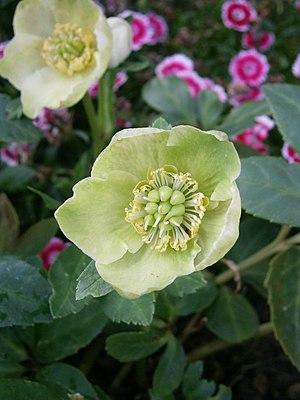
Rose de Noël - floraison estivale
L'induction florale est un phénomène physiologique qui fait qu'un bourgeon à feuille évolue en bouton à fleur. Chez les Angiospermes, l’induction florale est responsable de la floraison, donc de la reproduction sexuée. Ainsi, l’étroite régulation de la période de floraison mène à un processus reproductif efficace, permettant le développement de graines dans des conditions environnementales optimales. Chez les plantes annuelles, l’induction florale est aussi le début de la sénescence.